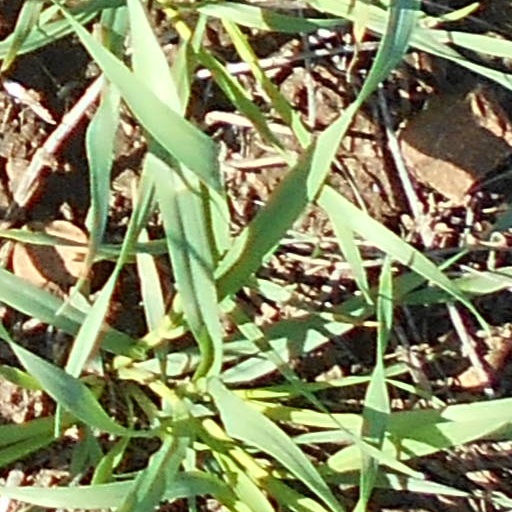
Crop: wheat